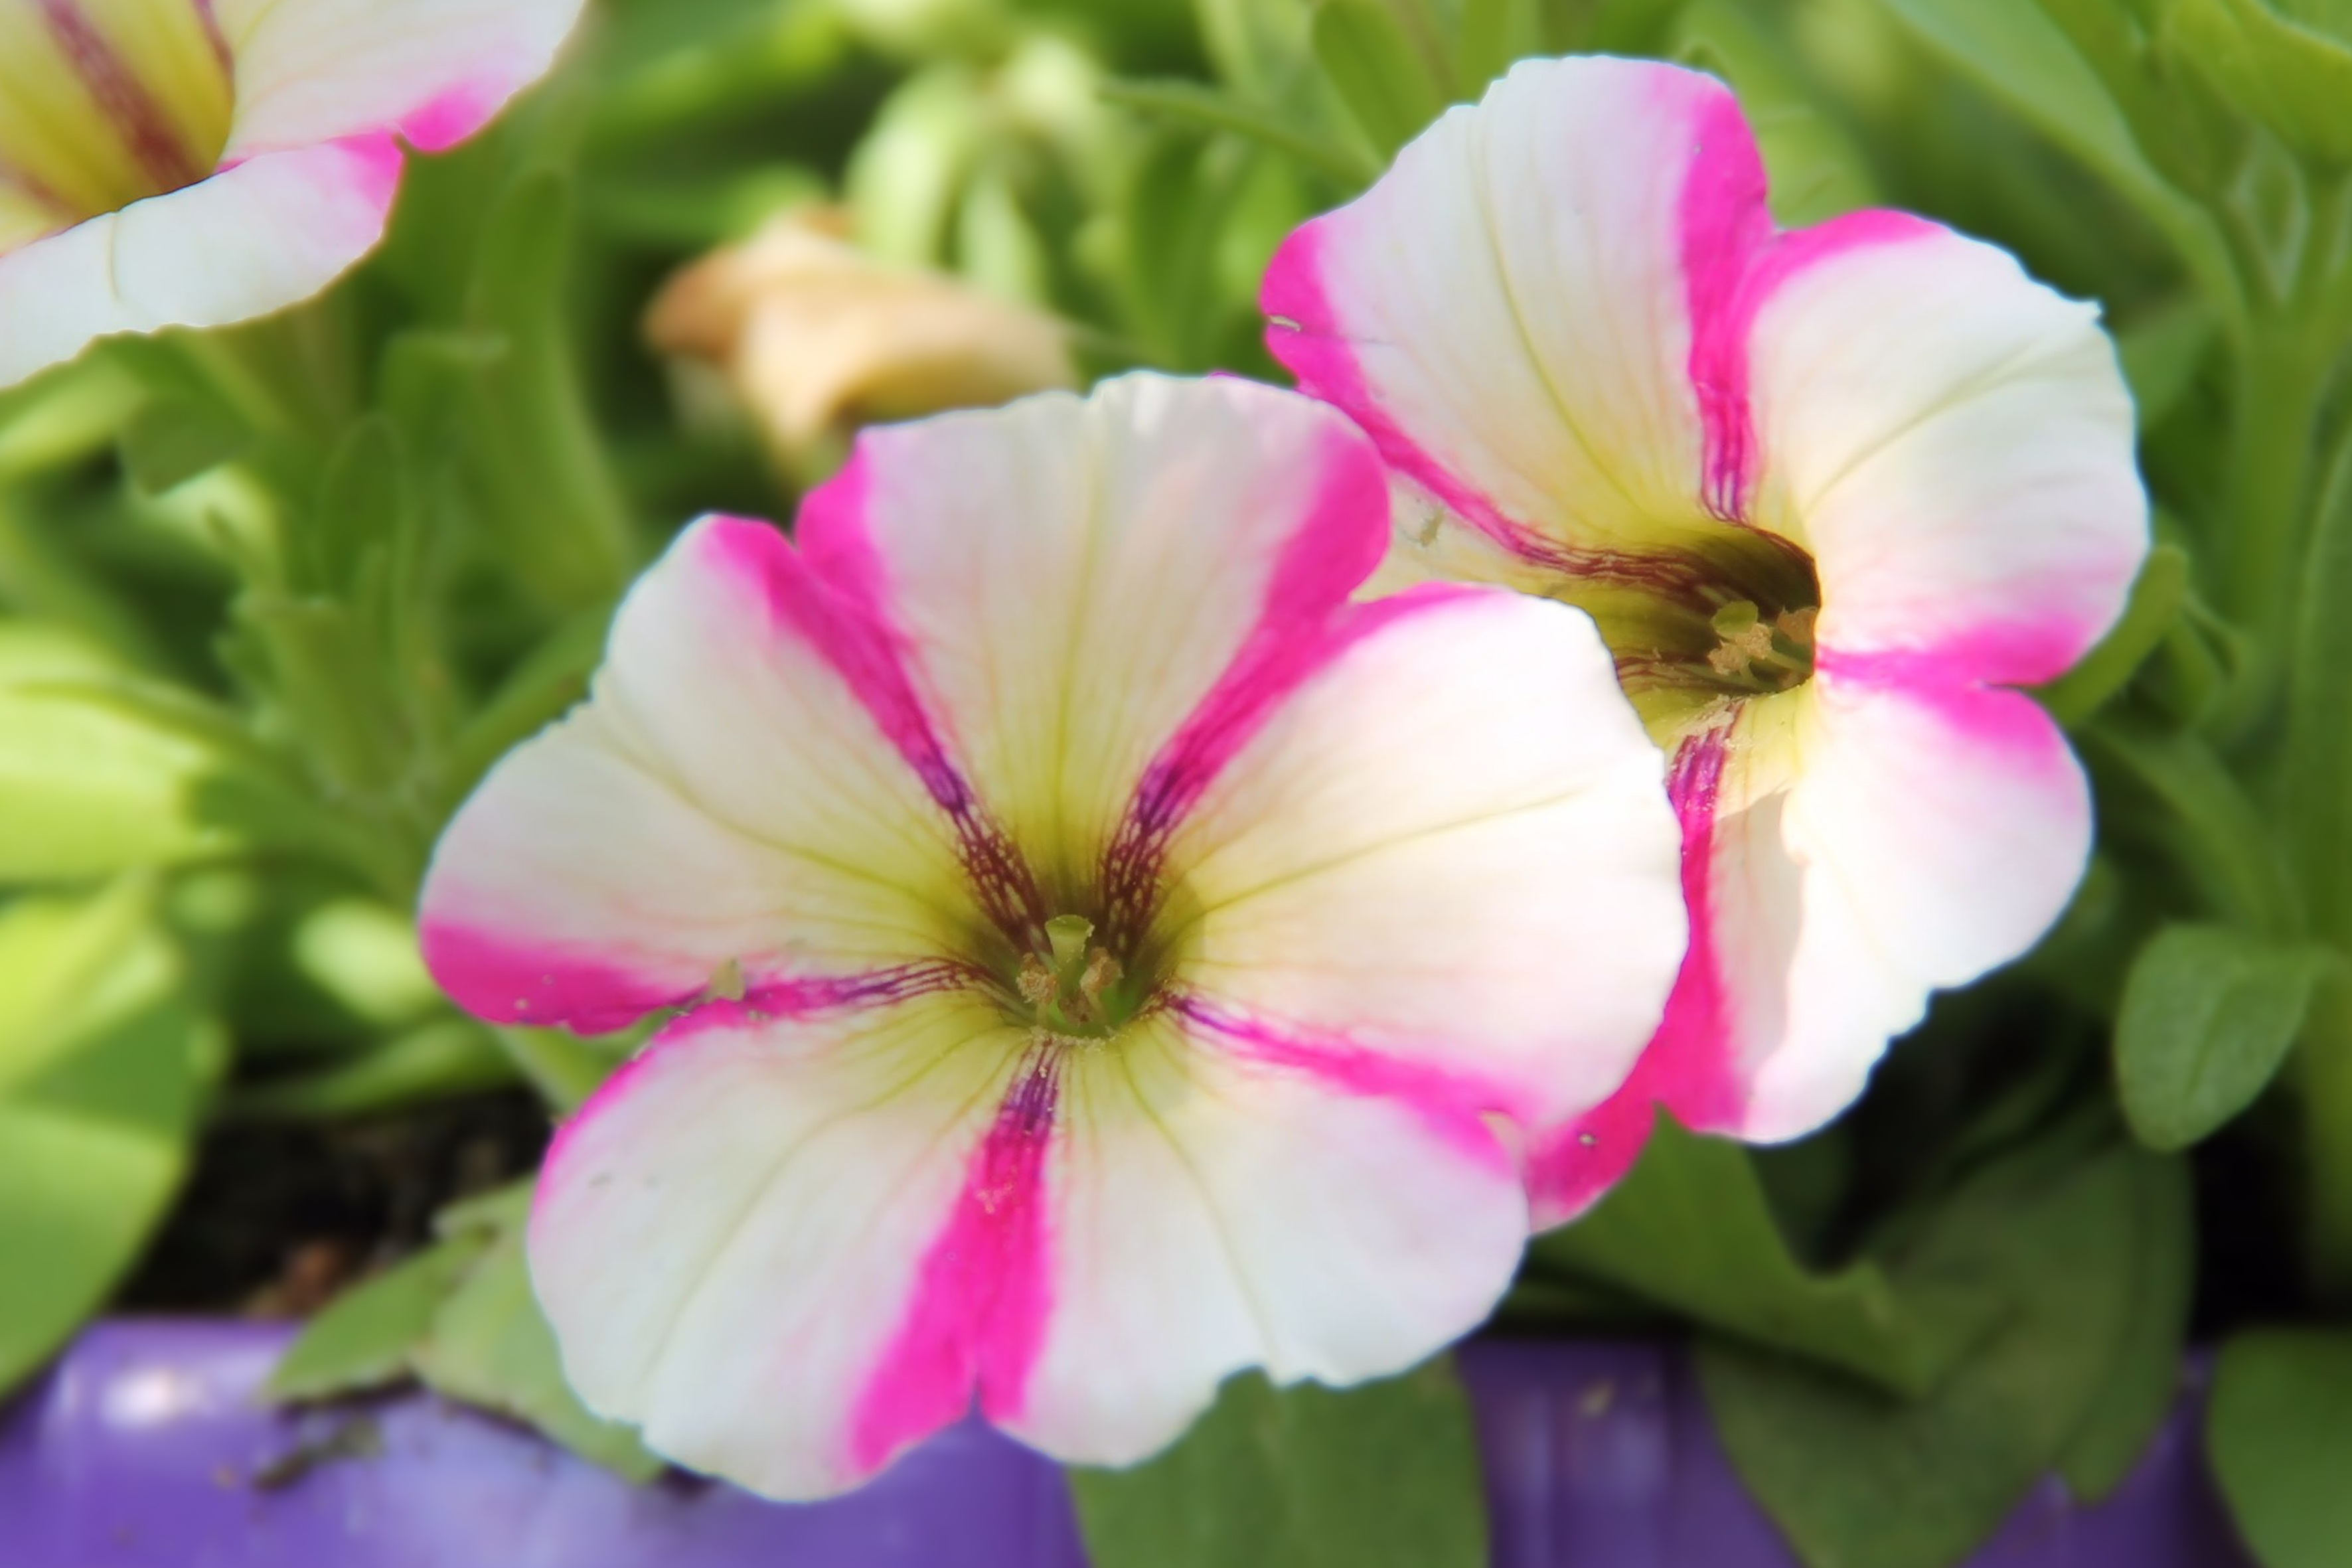
blossom, plant, flower, petal, botany, flora, wildflower, flowers, petunia, macro photography, flowering plant, garden petunia, nachtschattengew chs, annual plant, land plant, violet family